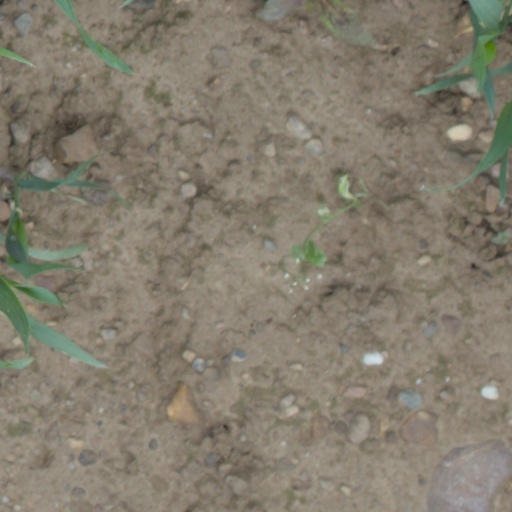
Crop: wheat